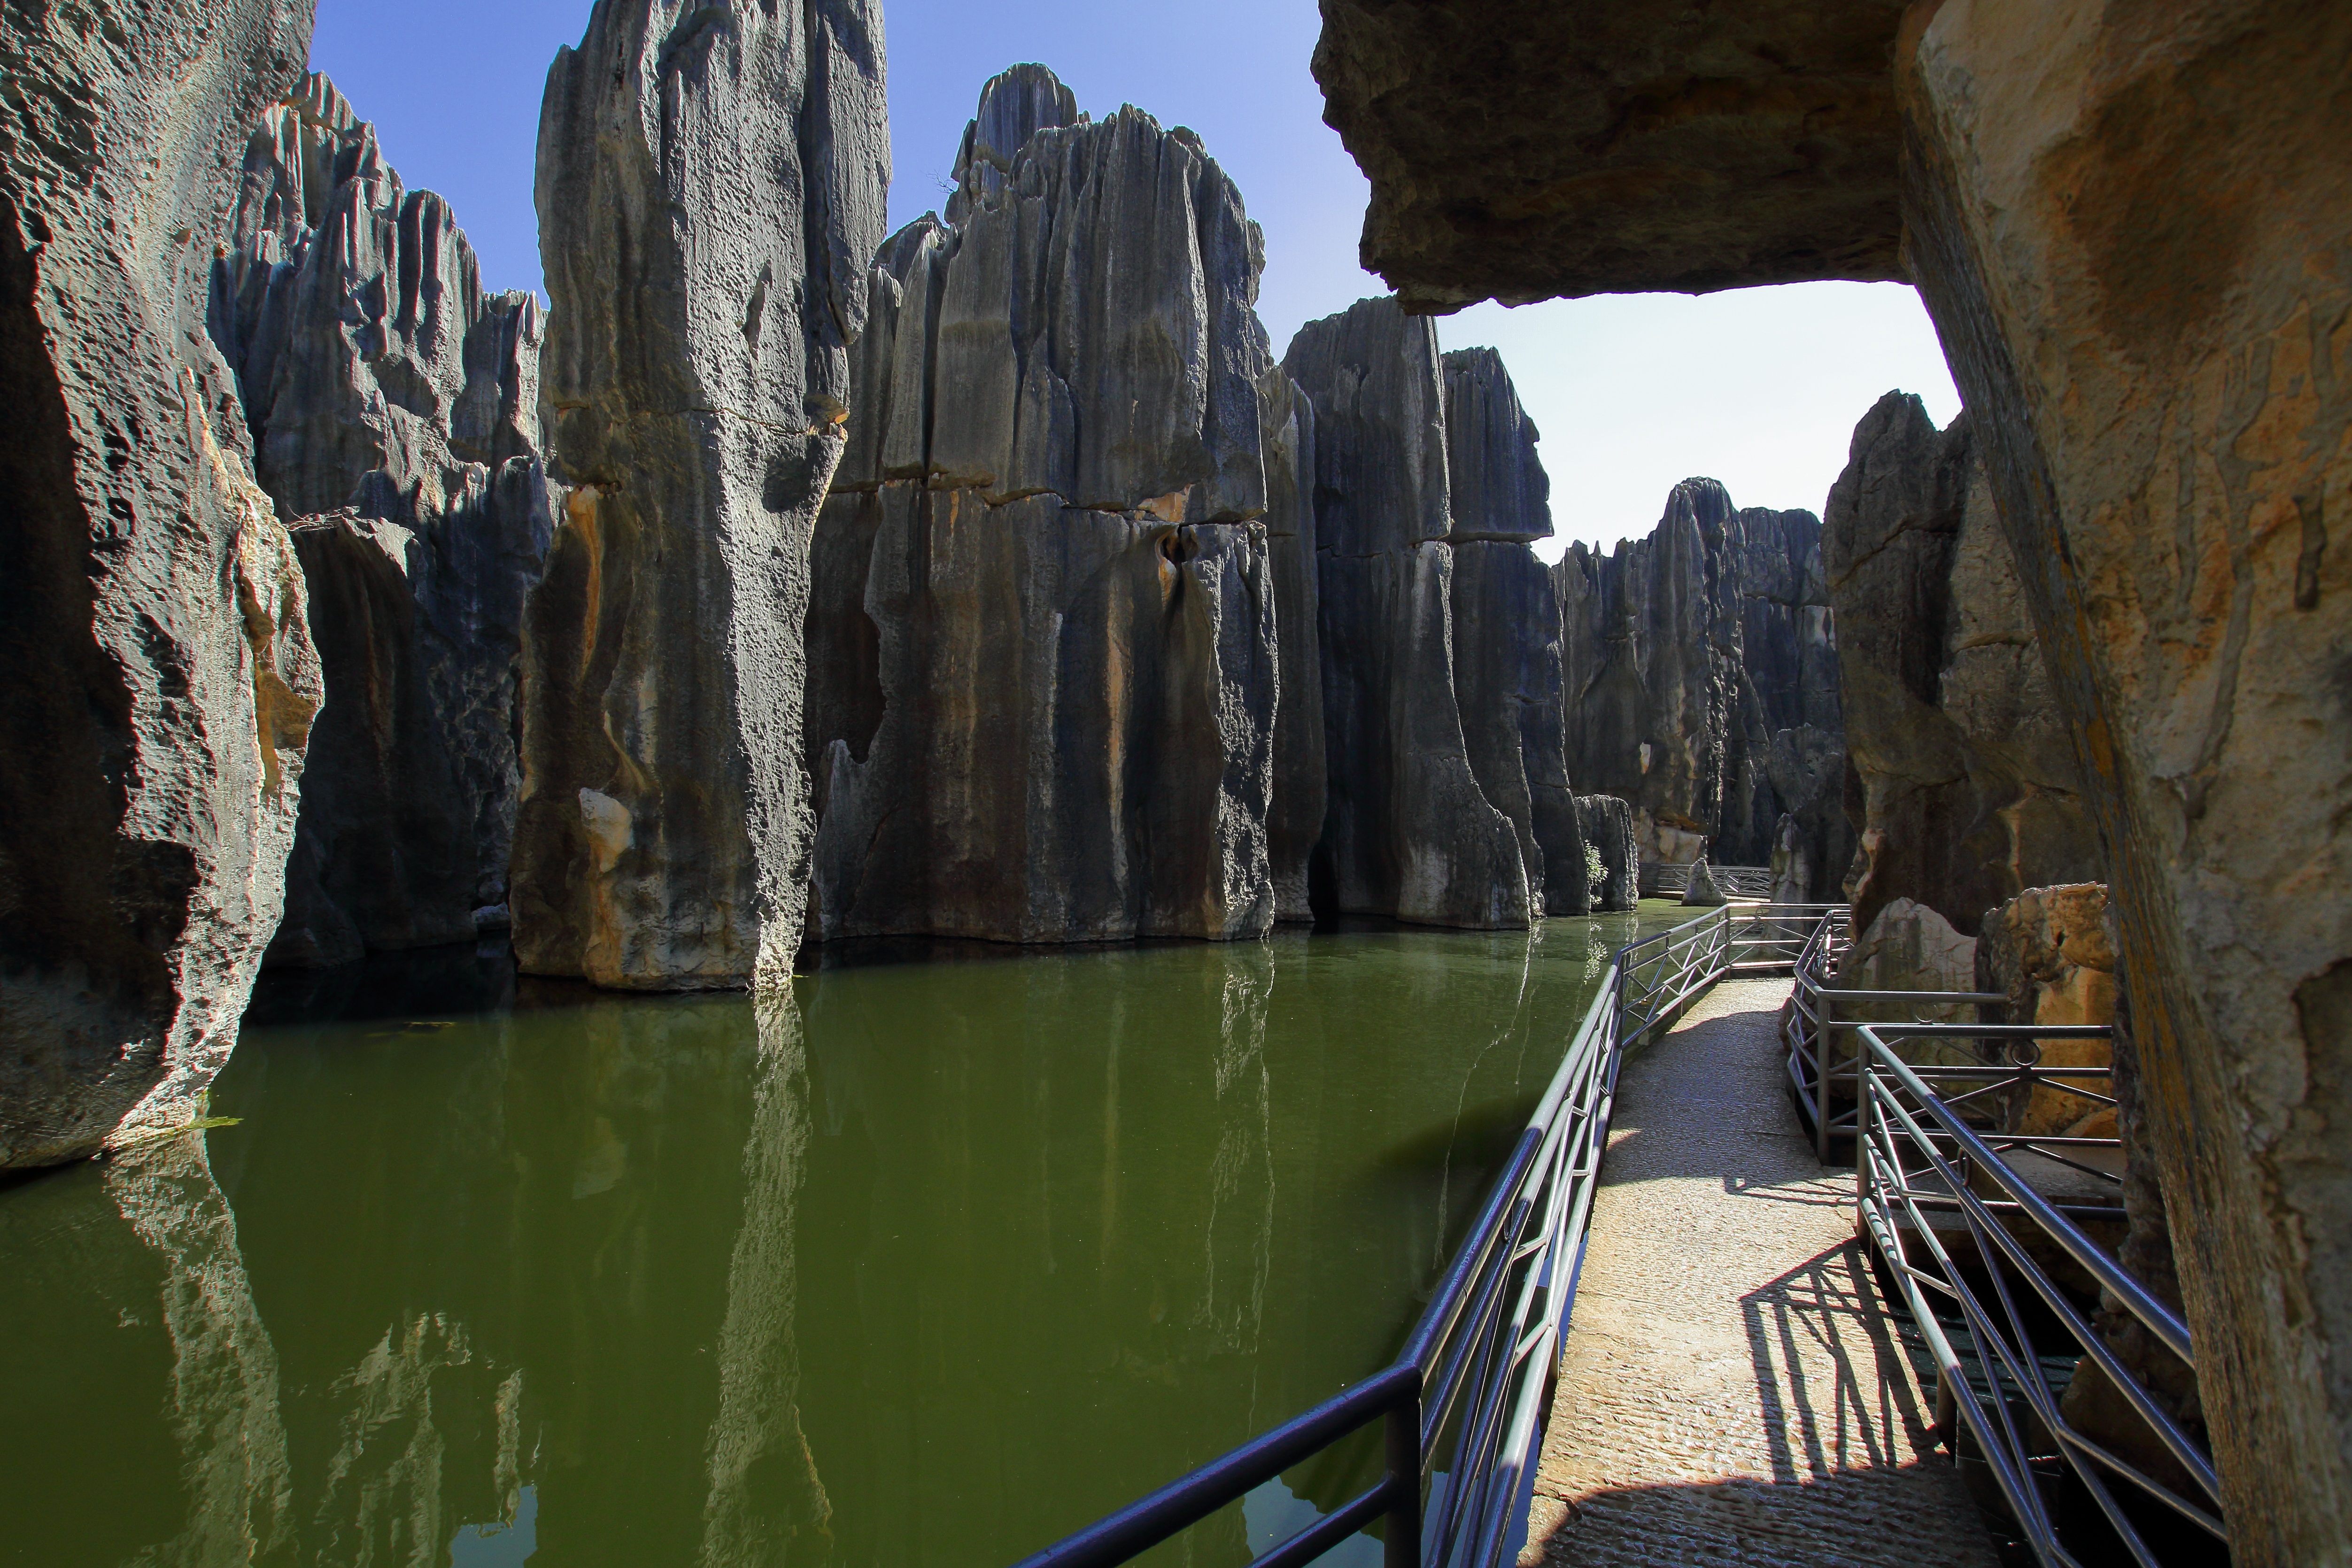
landscape, water, rock, river, formation, cliff, tourism, terrain, waterway, china, stone forest, landform, natural wonders, kunming